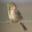
Label: bird